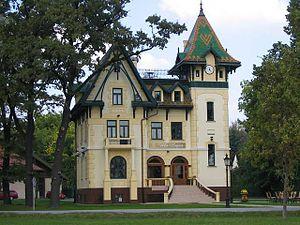
Palić est une ville de Serbie située dans la province autonome de Voïvodine et sur le territoire de la Ville de Subotica, district de Bačka septentrionale. Au recensement de 2011, elle comptait 6 897 habitants.
Les entités spatiales historico-culturelles constituent l'une des quatre catégories de classement des monuments historiques de la Serbie. L'inventaire, élaboré et publié par l'Institut pour la protection du patrimoine de la République, recense 72 ensembles protégés.
Subotica est une ville de Serbie située dans la province autonome de Voïvodine, district de Bačka septentrionale. Au recensement de 2011, la ville intra muros comptait 96 483 habitants et son territoire métropolitain, appelé Ville de Subotica, 141 554.